Camp Westwind

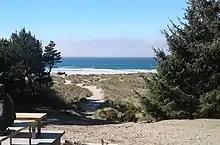
View from Wilson Lodge at Camp Westwind in October 2018

Camp Westwind is a summer camp on the Oregon Coast in the United States, that takes place at the historic 'Westwind' property just north of Lincoln City and south of Cascade Head.